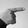
ASL letter: G